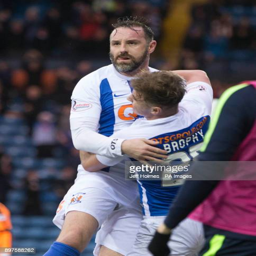
football player celebrates scoring his side 's first goal of the game during the match